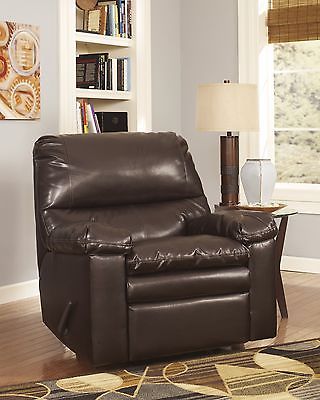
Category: chair